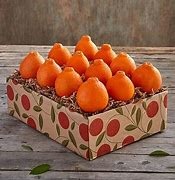
Label: mandarine